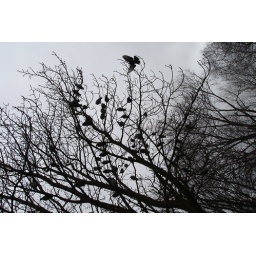
birds in a tree at the park